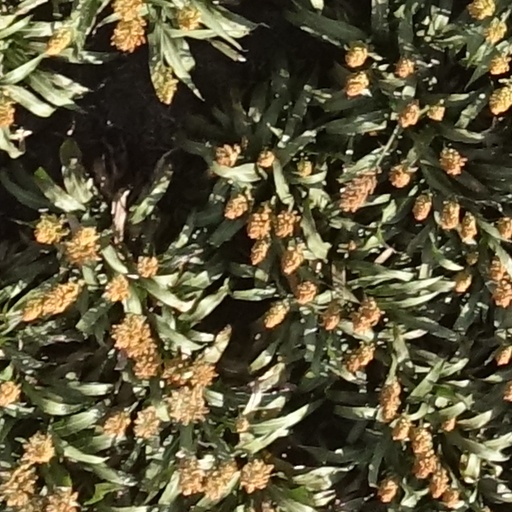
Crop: sorghum